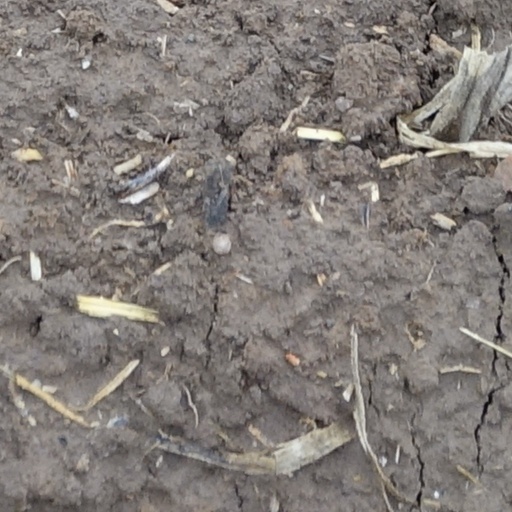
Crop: wheat